Castra Alteium

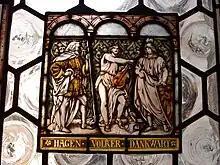
Volker von Alzey (center) in a stained-glass window in the Munich city hall

Altaia was burnt by the Alemanni under Chnodomar in the middle of the 4th century AD (352/353). In 370, in the course of the last Roman reinforcements on the Rhine Limes, the late antique Castrum Alteium was built on the ruins of the civilian settlement. The fort's name is mentioned in connection with two visits of Emperor Valentinian I, in 370 and 373, who probably issued some laws or rescripts here. No evidence of an earlier military facility could be detected. Despite the intricately constructed defenses, the fortress was, according to coin finds, only occupied by Roman troops for a few years. It may have been completely vacated as early as 383 in the wake of the usurpation of British governor Magnus Maximus, when the western emperor, Gratian, assembled troops near Lutetia (Paris) to oppose him. Most likely, the garrison of Altaia were also part of Maximus' army, with which, in 388, he fought the eastern Emperor Theodosius I at the Battle of the Save at Siscia and Poetovio.